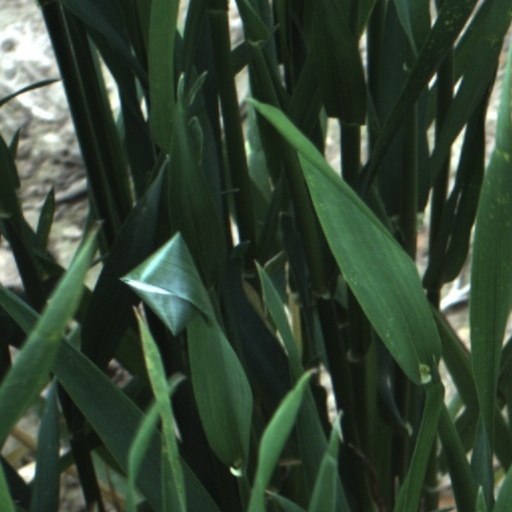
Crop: wheat